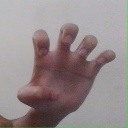
अक्षर: झ